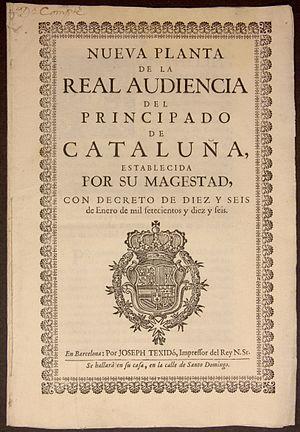
Les décrets de Nueva Planta sont une série de trois décrets pris entre 1707 et 1716 par le roi Philippe V, premier monarque espagnol de la maison de Bourbon, et par lesquels fut substantiellement modifiée l'organisation territoriale des royaumes hispaniques.
Le Consulat de la mer était l’organisme chargé du droit maritime catalan dans la Couronne d'Aragon et dans ses zones d'influence. Il permettait de résoudre les conflits maritimes et commerciaux et d’exercer une juridiction pénale. La compétence était exercée par deux consuls de la mer et un juge d’appel, indépendants du gouvernement établi. Ce Consulat de mer évolua en code juridique dont les racines remontent à la Carte consulaire de Barcelone sur la base des coutumes et commerciales traditionnelles barcelonaises. Les normes juridiques qui régulaient le droit maritime catalan furent appliquée dans toute la Méditerranée, tant pour le droit marchand que pour la navigation. Il atteignit les côtes atlantiques où il se convertit en droit international. Le Consulat de la mer naquit à l’époque connue sous le nom de « ius mercatorum ». Le « droit des marchands » régulait les relations entre les commerçants de l’époque. Ces commerçants, au sein d’une société féodale, agraire et rurale, se trouvaient dans les villes dont Barcelone. L’ius mercatorum est à la racine du droit marchand contemporain.
1716 est une année bissextile commençant un mercredi.
Philippe V, dit el Animoso en espagnol, c'est-à-dire « le Brave », est roi des Espagnes et des Indes à la mort de Charles II d'Espagne puis titré roi d'Espagne et des Indes à la suite des décrets de Nueva Planta qui modifiaient l'organisation territoriale des royaumes hispaniques en abolissant les royaumes de Castille et d'Aragon. Il abdique brièvement en 1724 pendant six mois, au profit de son fils.
Princeps namque est un des usages de Barcelone qui réglait la défense du prince et du Principat de Catalogne, et la convocation aux armes. Inclus dans les premiers usages du XIᵉ siècle, il a été invoqué explicitement jusqu'à la fin du XVIᵉ siècle. Supprimé par les Décrets de Nueva Planta, il a perduré comme philosophie de défense nationale dans l'institution du somatén.